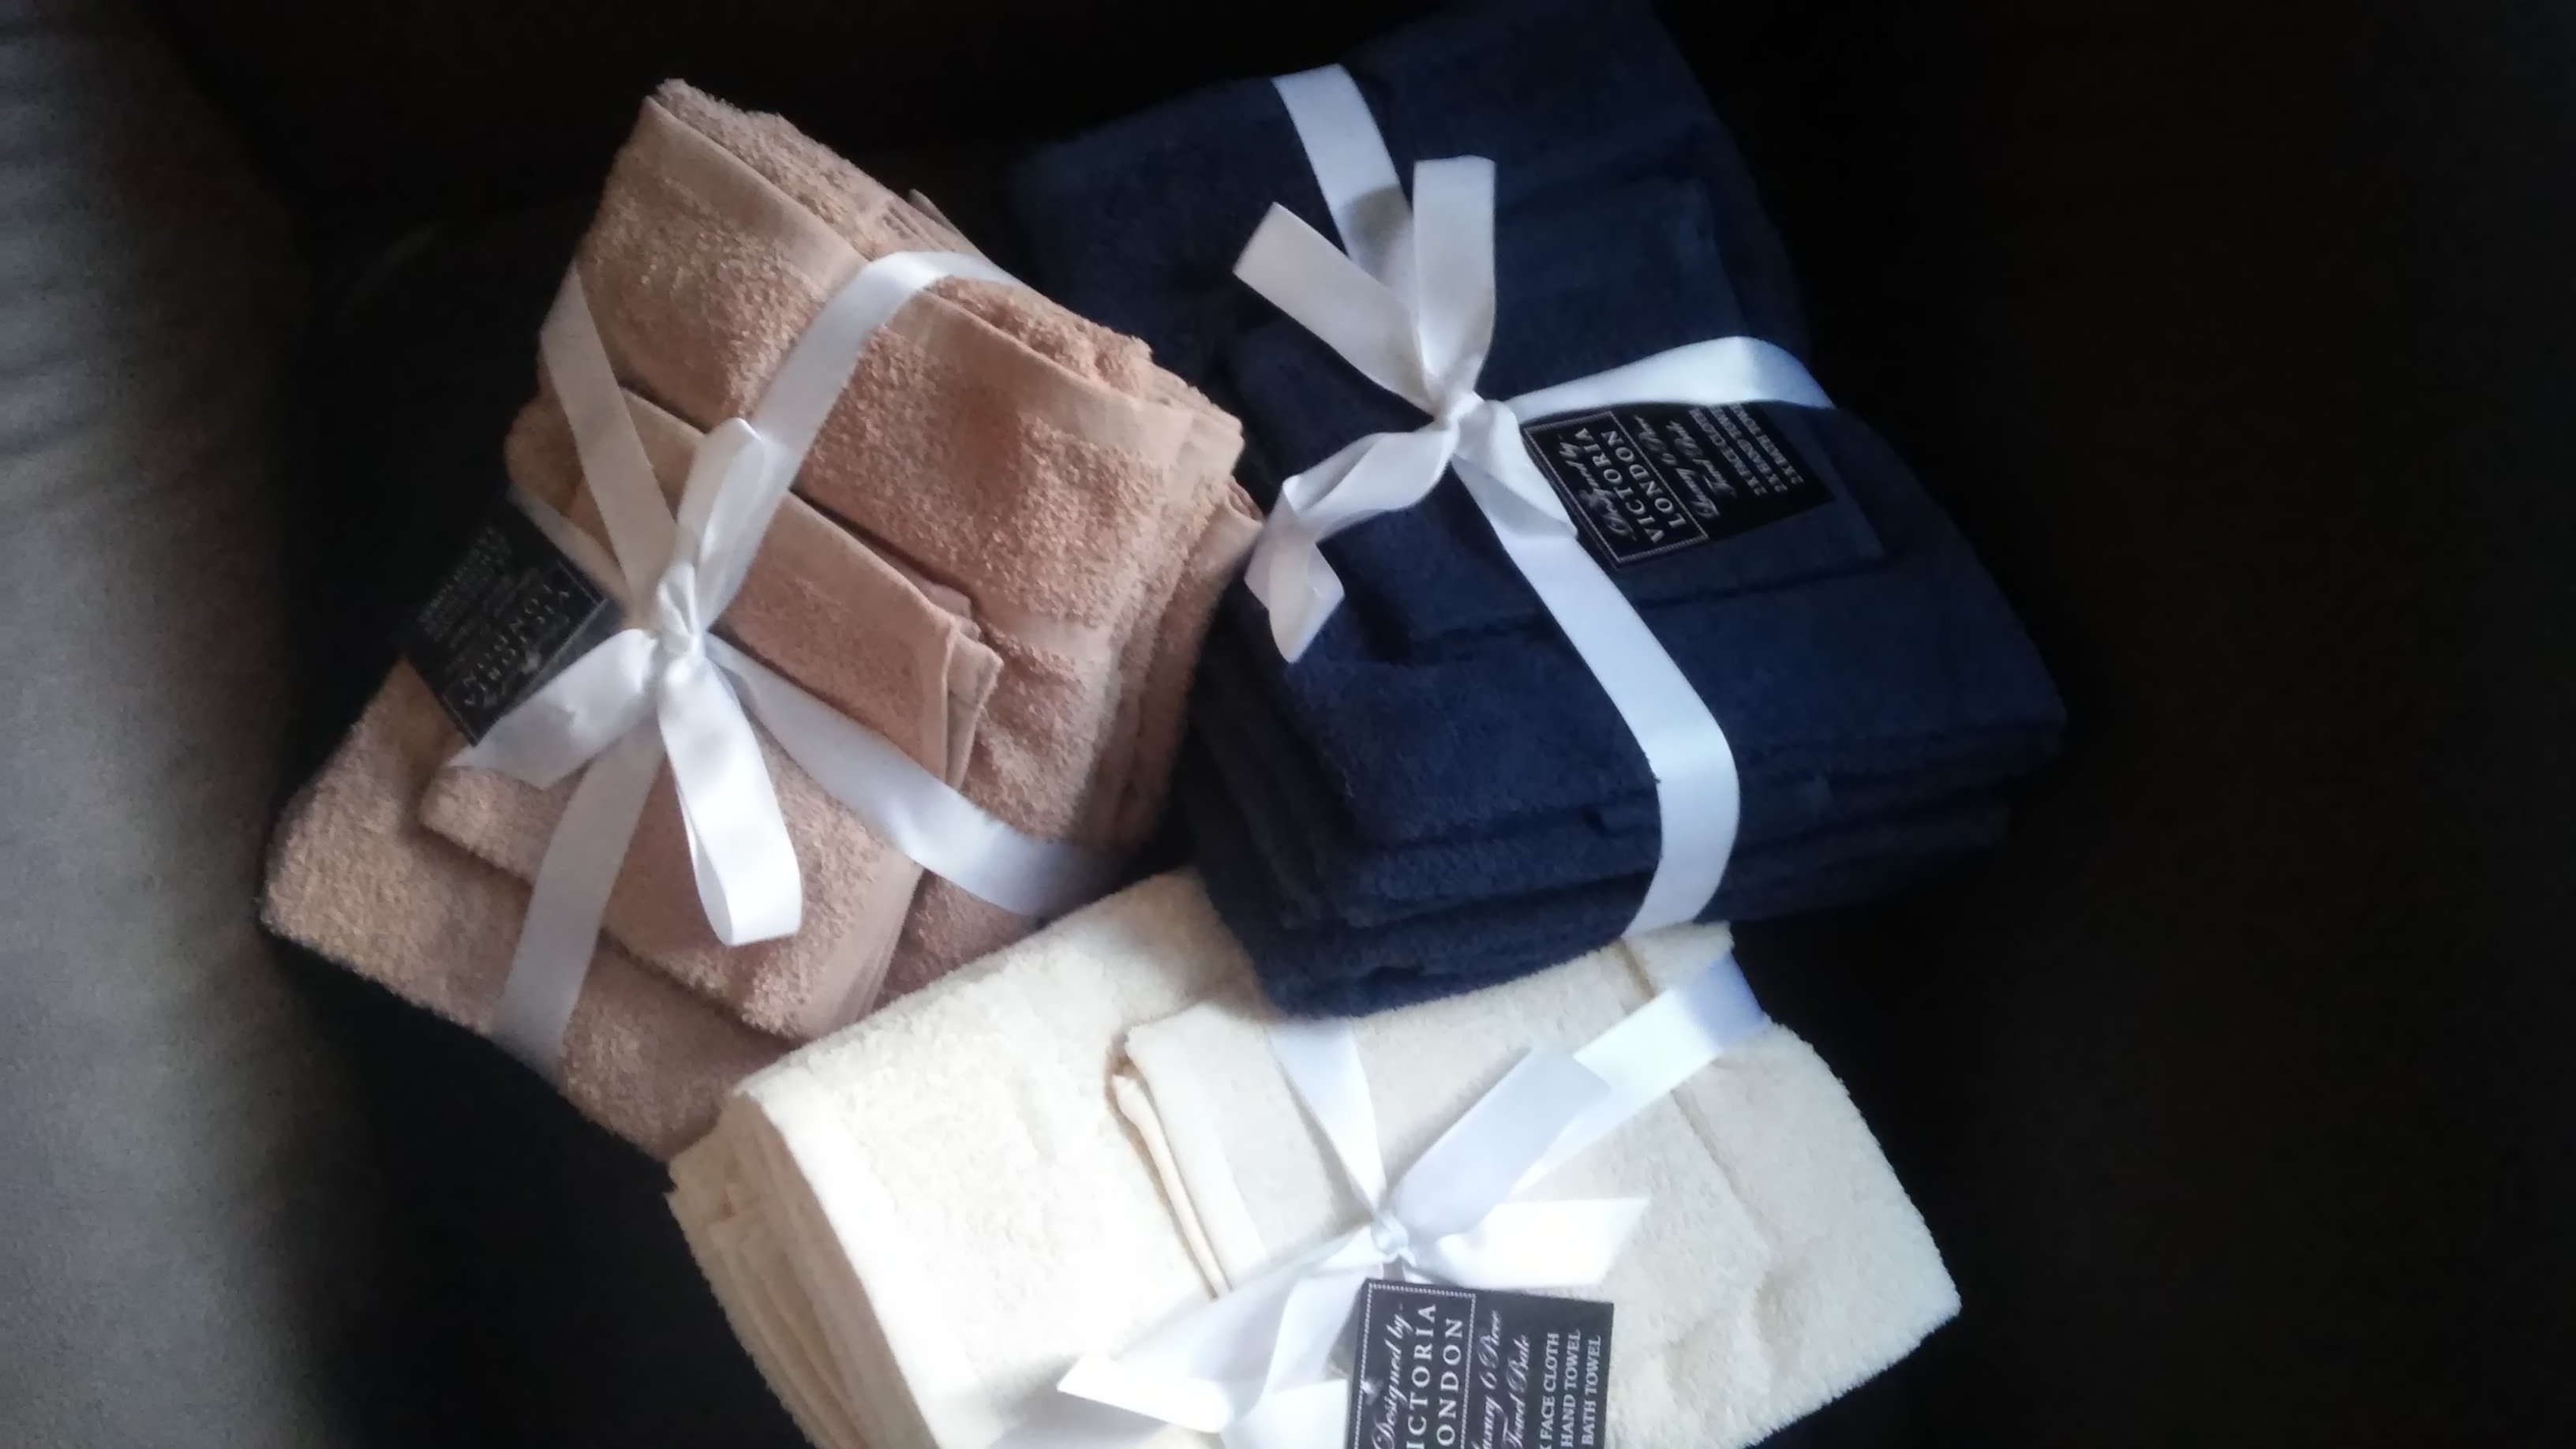
hand, pattern, finger, clothing, arm, towels, bundle, bath towels